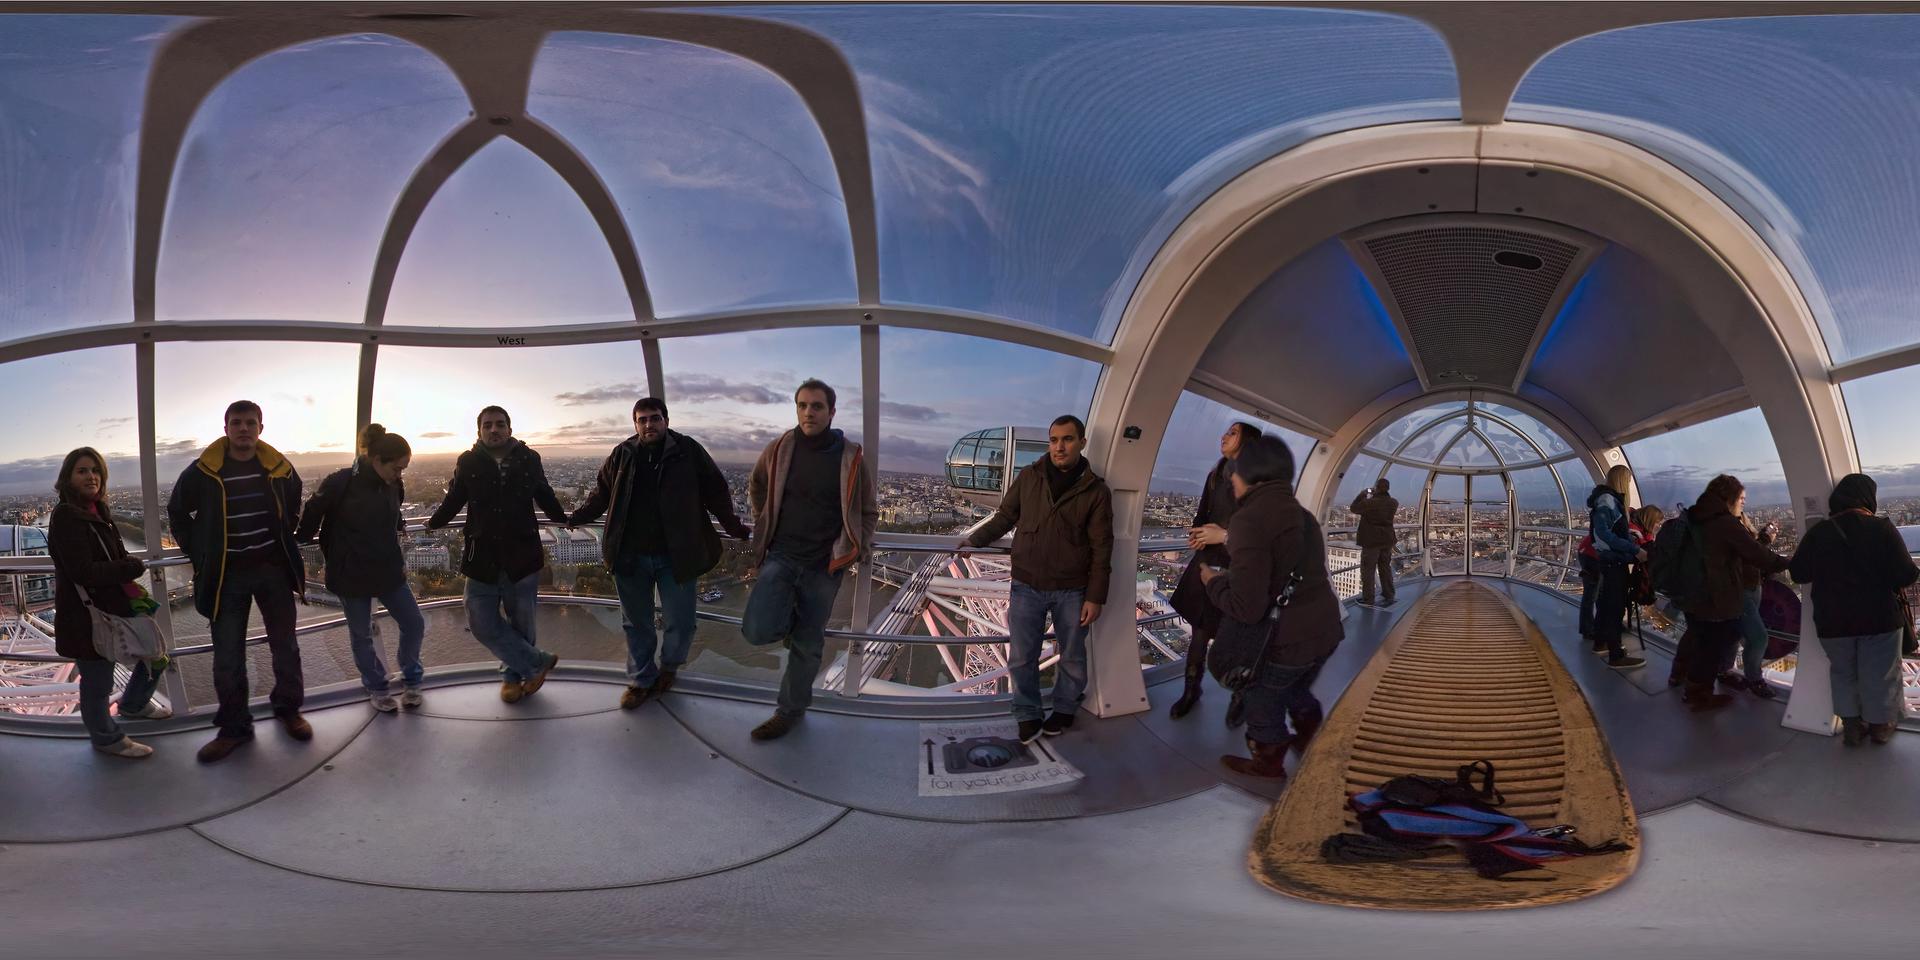
Referred object: the woman in a dark coat holding a white tote bag

Referred object: the blue backpack

Referred object: turn around; the backpack on the wooden mat next to the central walkway